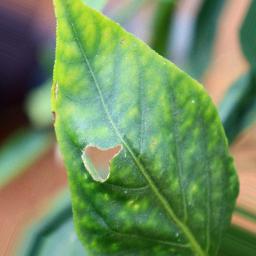
Label: nutritional